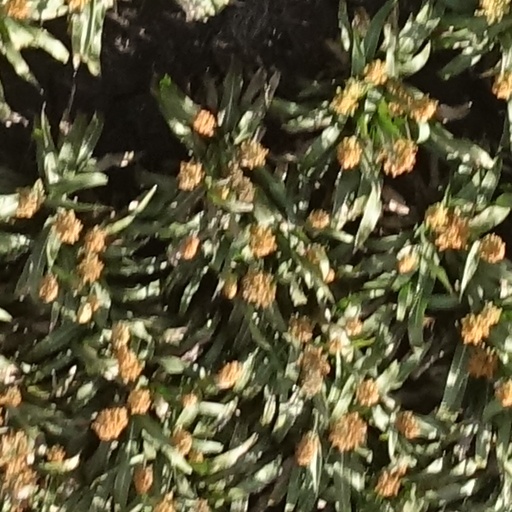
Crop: sorghum